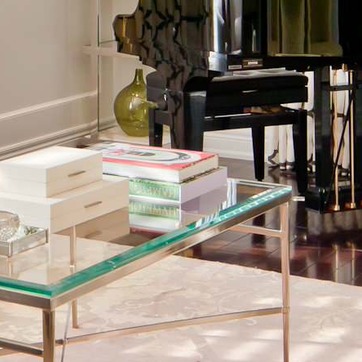
Material: paper